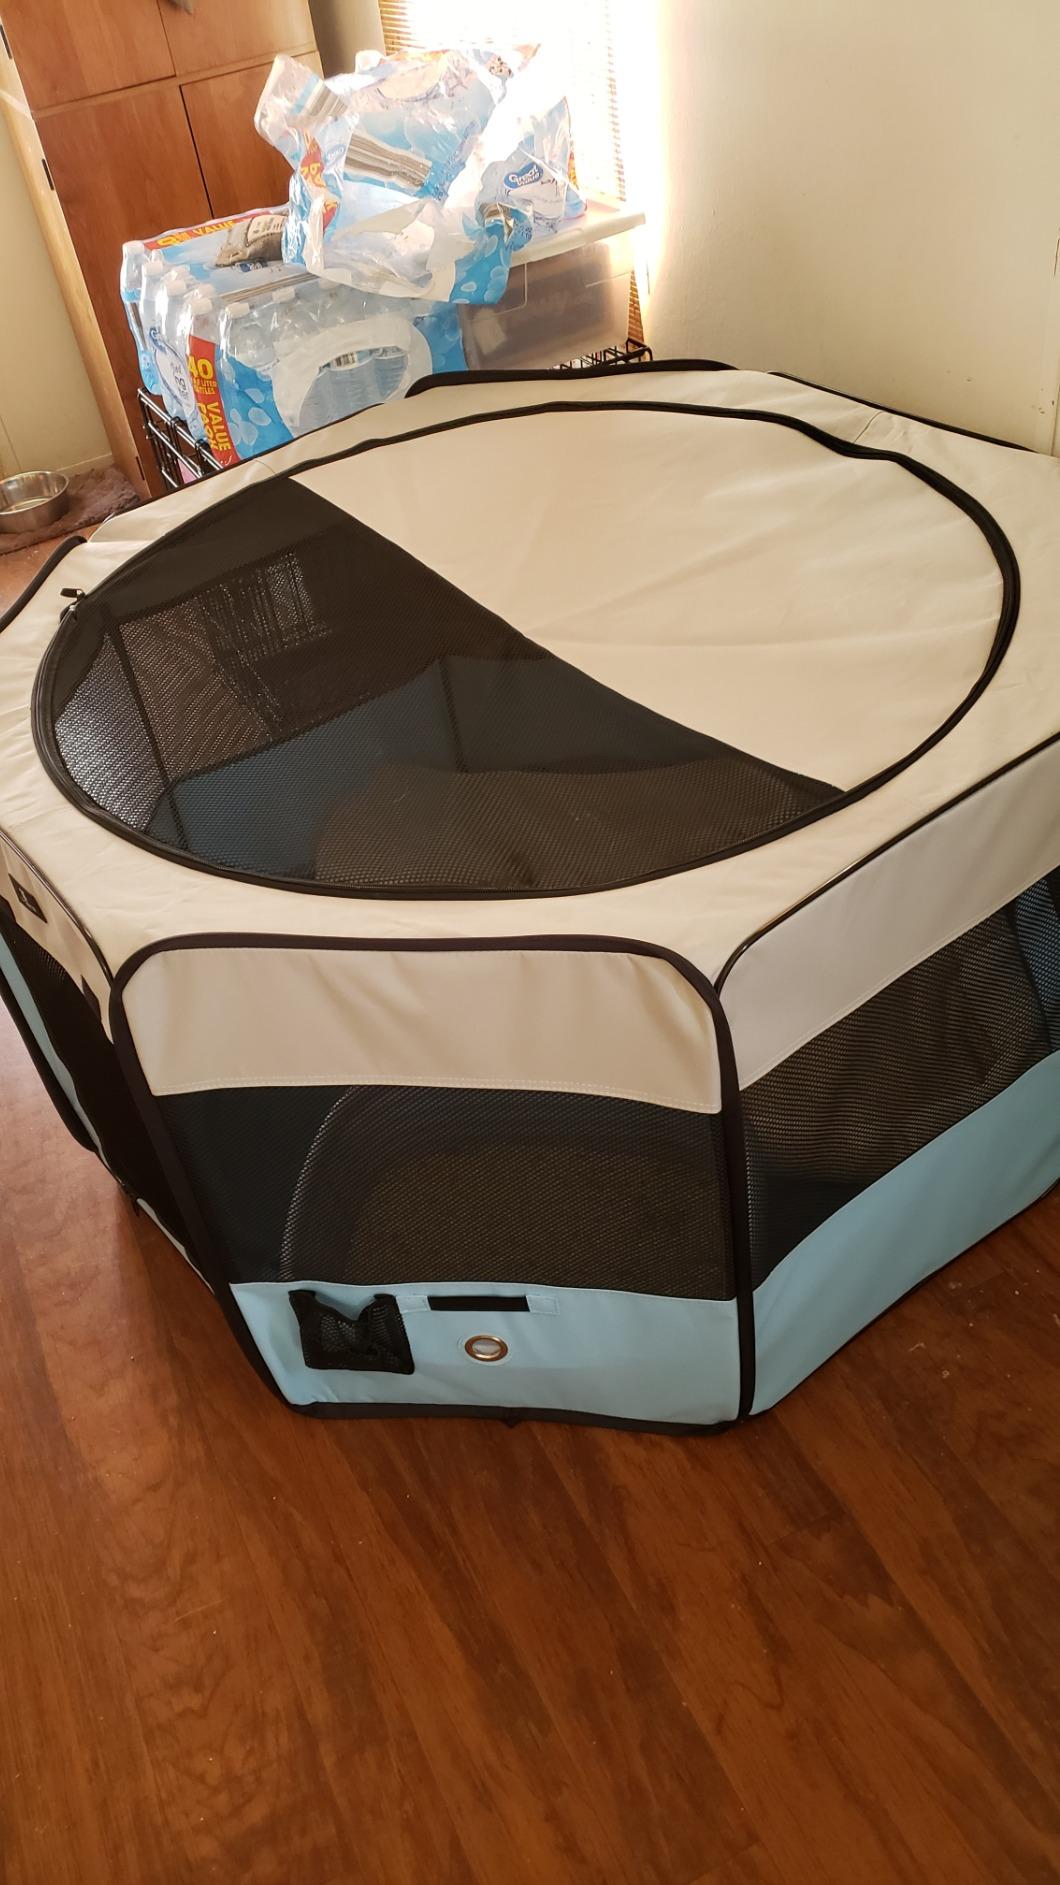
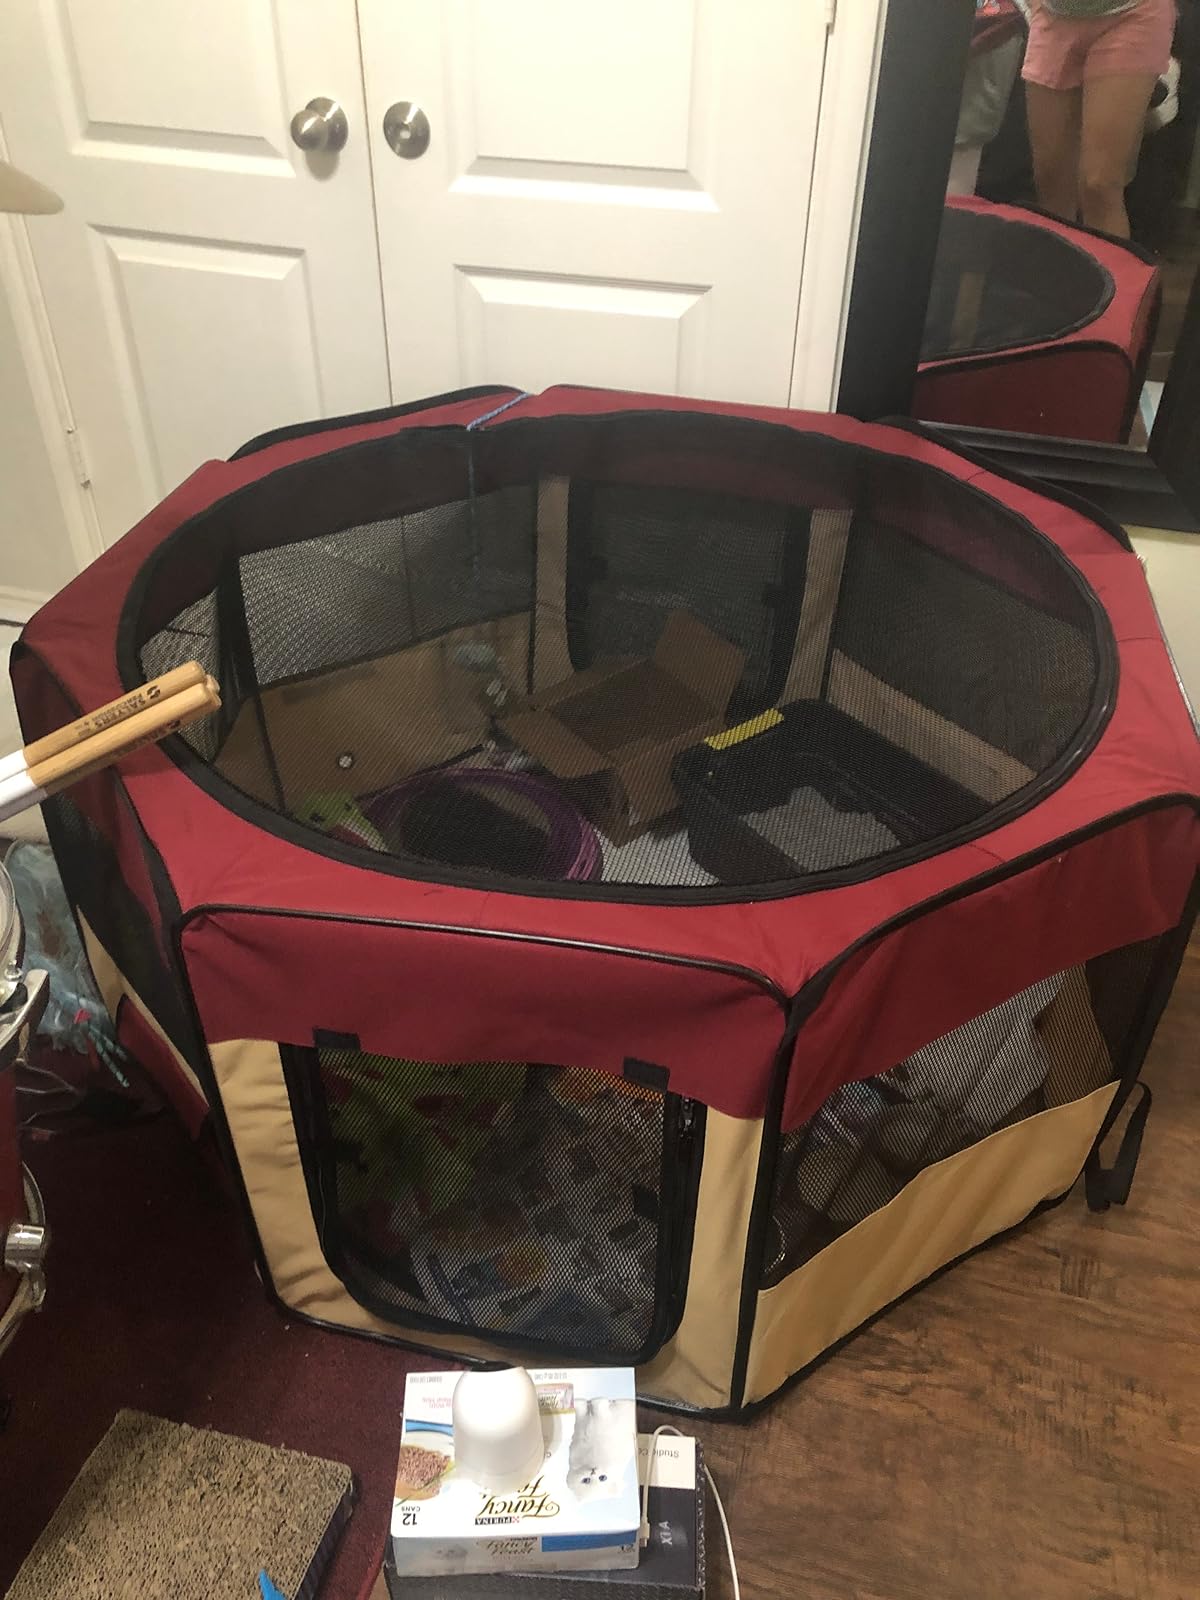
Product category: items_kennel
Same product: no